Guillaume Musso

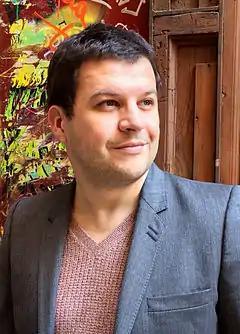
Guillaume Musso (2014)

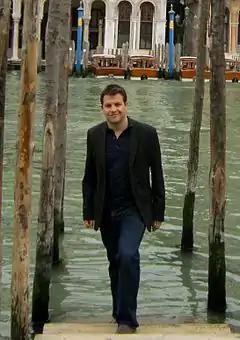
Guillaume Musso in Venice

Guillaume Musso (born 6 June 1974) is a French novelist. He is one of the most popular contemporary French authors.